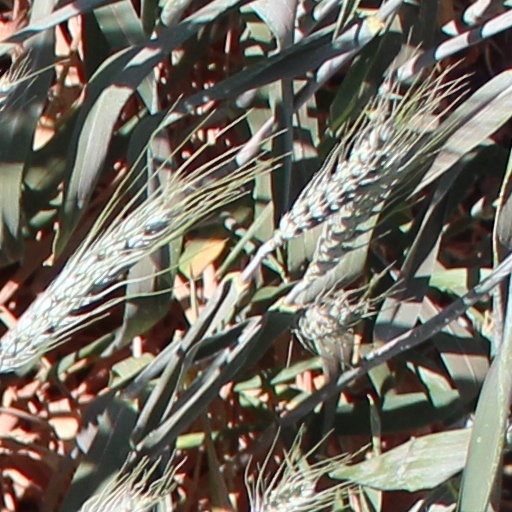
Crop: wheat